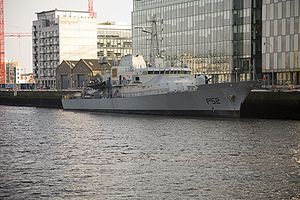
Irland / Forsvar / Flyvevåbenet / Marinen
Det irske søværns patruljebåd LÉ Niamh (P52).
Irland, eller Republikken Irland er et land i det nordvestlige Europa. Republikken Irland omfatter størstedelen af øen Irland, der i 1921 blev delt mellem Republikken Irland og Nordirland. Nordirland er en del af Det Forenede Kongerige Storbritannien og Nordirland og udgør omkring en sjettedel af øen Irland. Over 4,8 millioner indbyggere bebor et landareal på 68.883 km² med en befolkningstæthed på 69,7 indbyggere per km². Indbyggertallet 1. januar 2017 var 4.792.000. Der foretages folketællinger hvert femte år, sidste gang i 2016. Befolkningstilvæksten var i den seneste femårsperiode faldet til cirka 30.000 om året fra 60.000 om året i perioden fra 2006 til 2011.